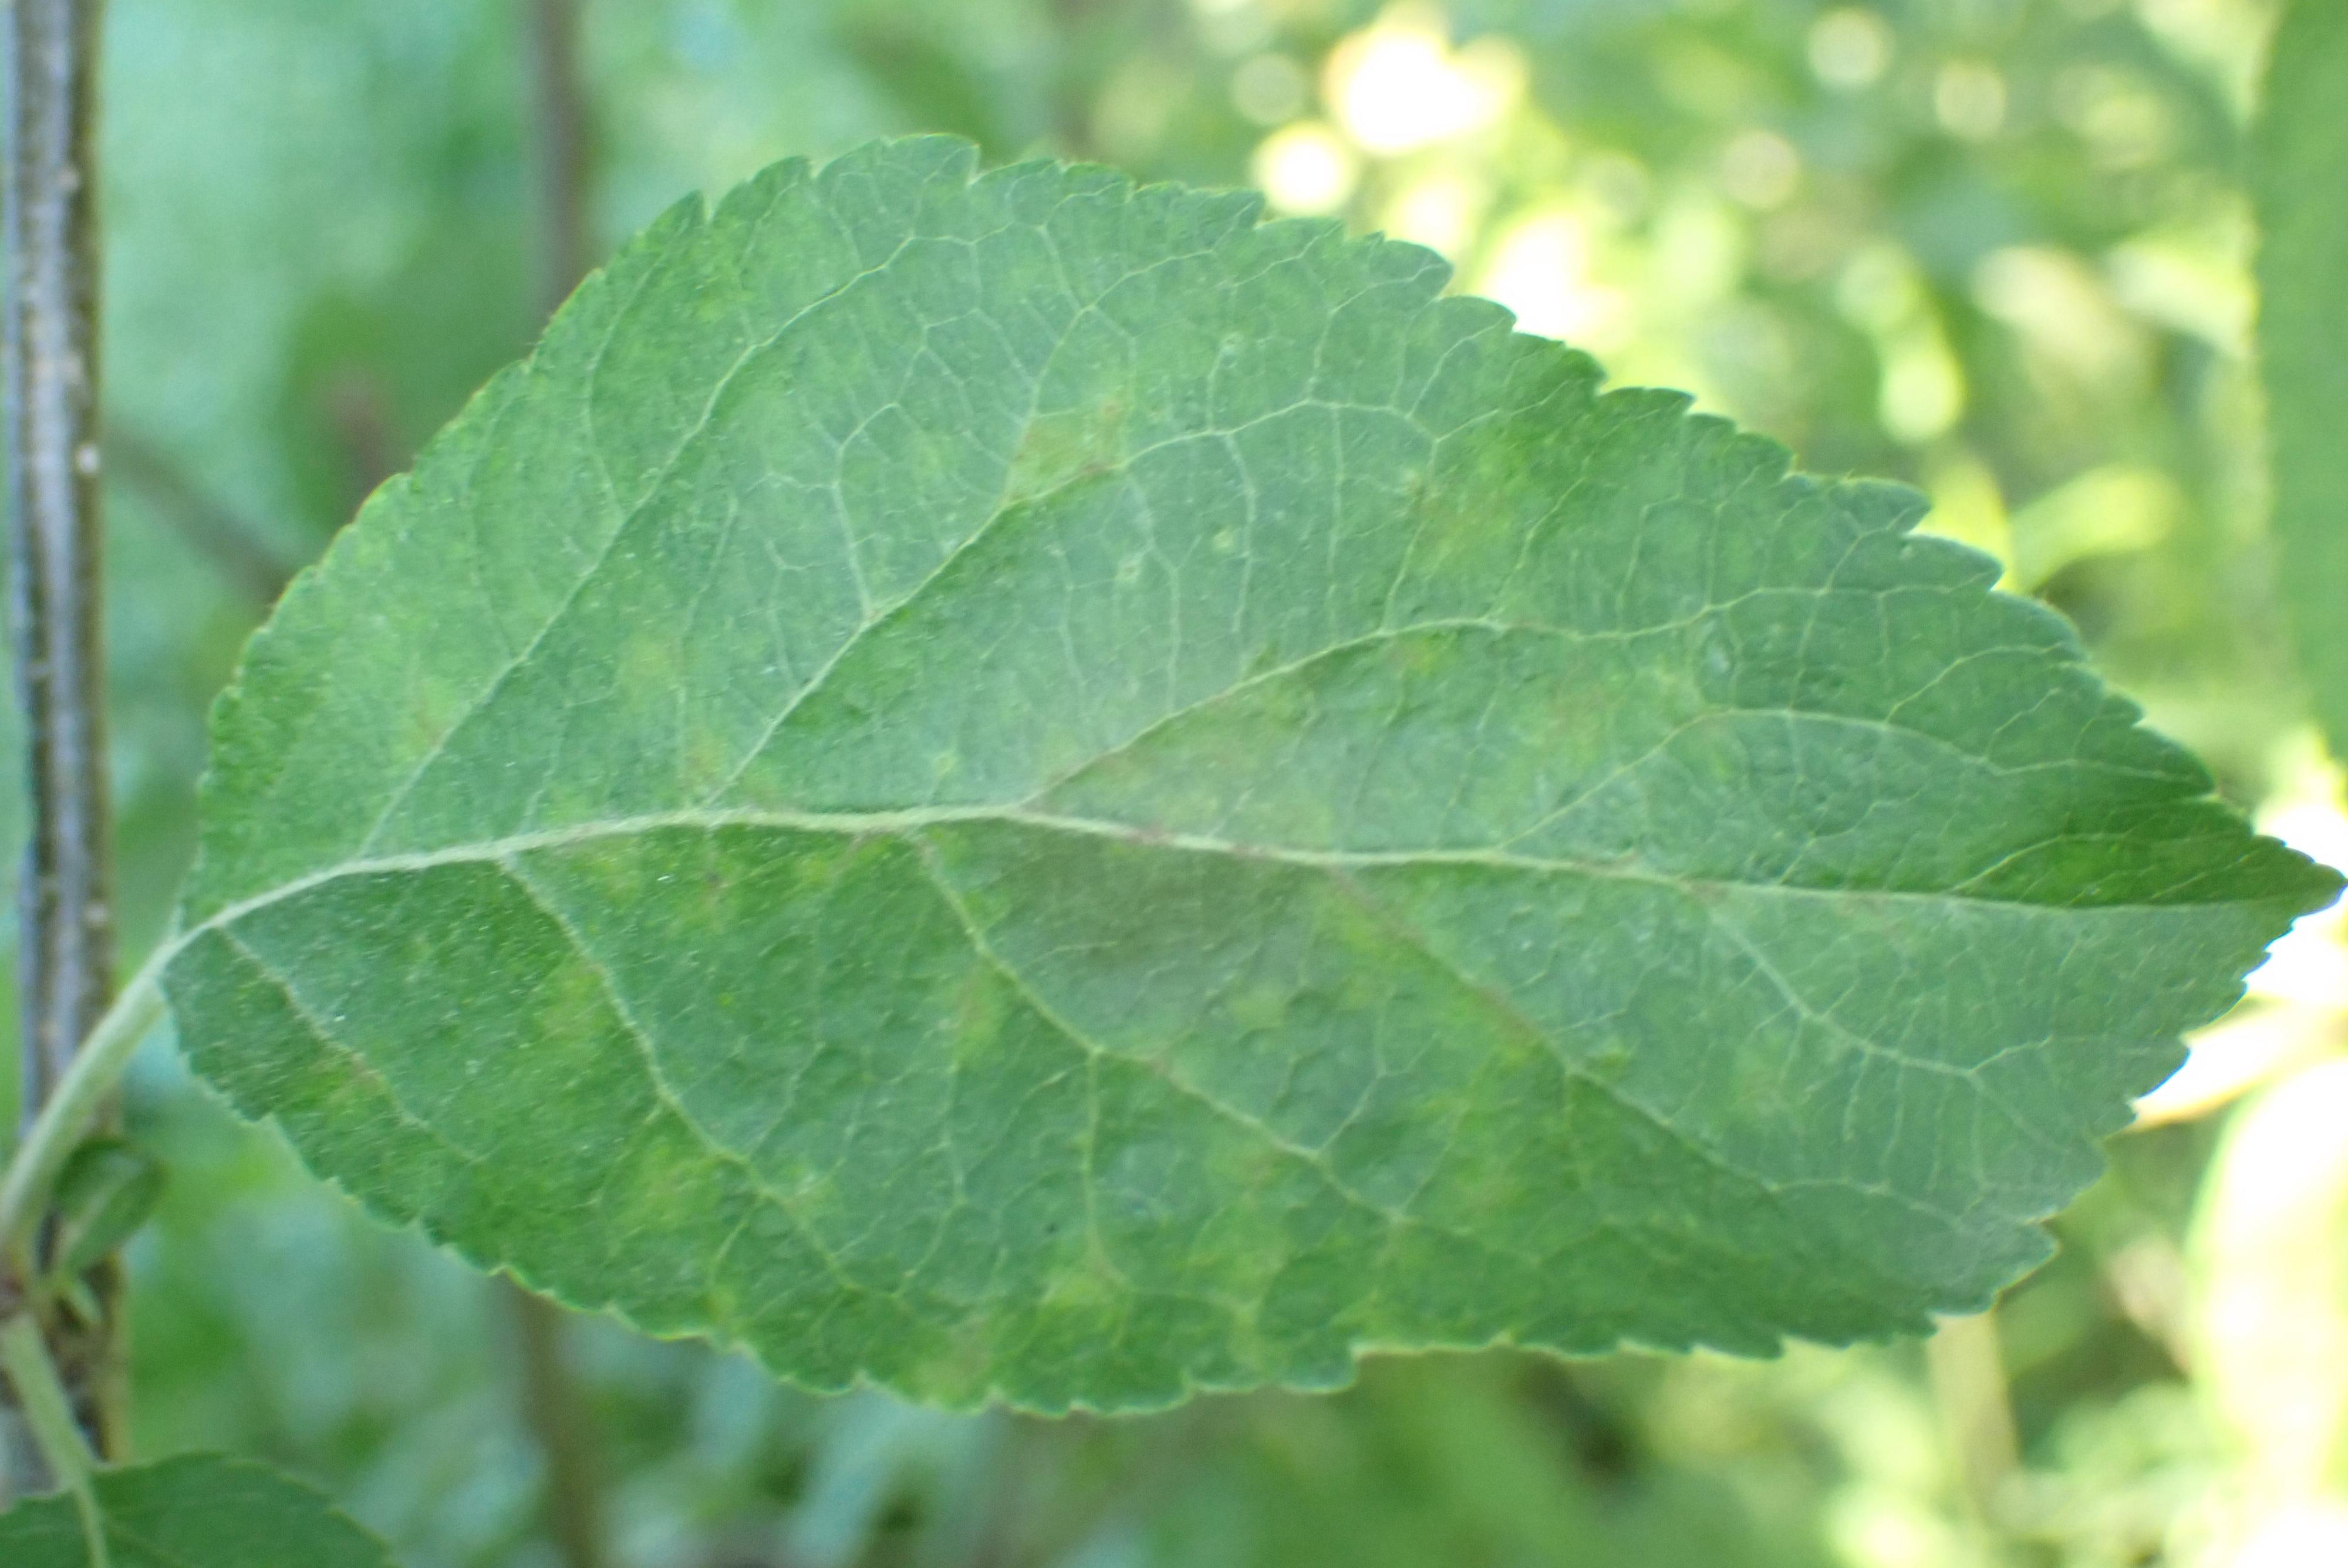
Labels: scab